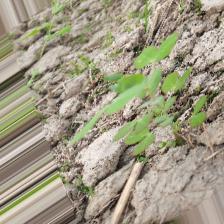
Label: Powdery Mildew